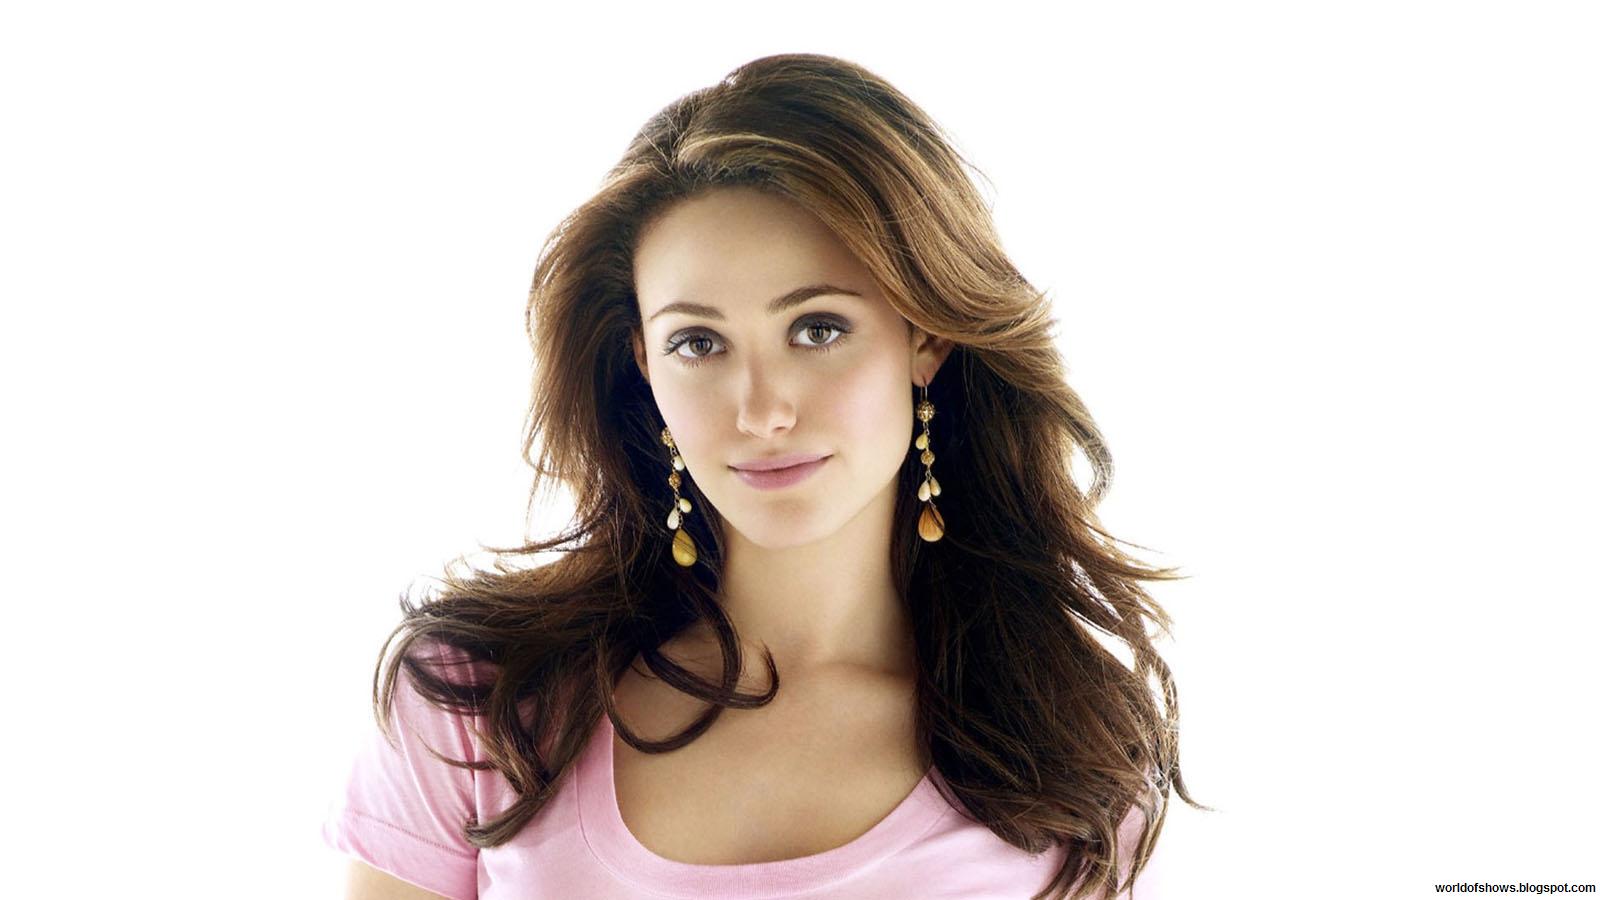
Label: Colored